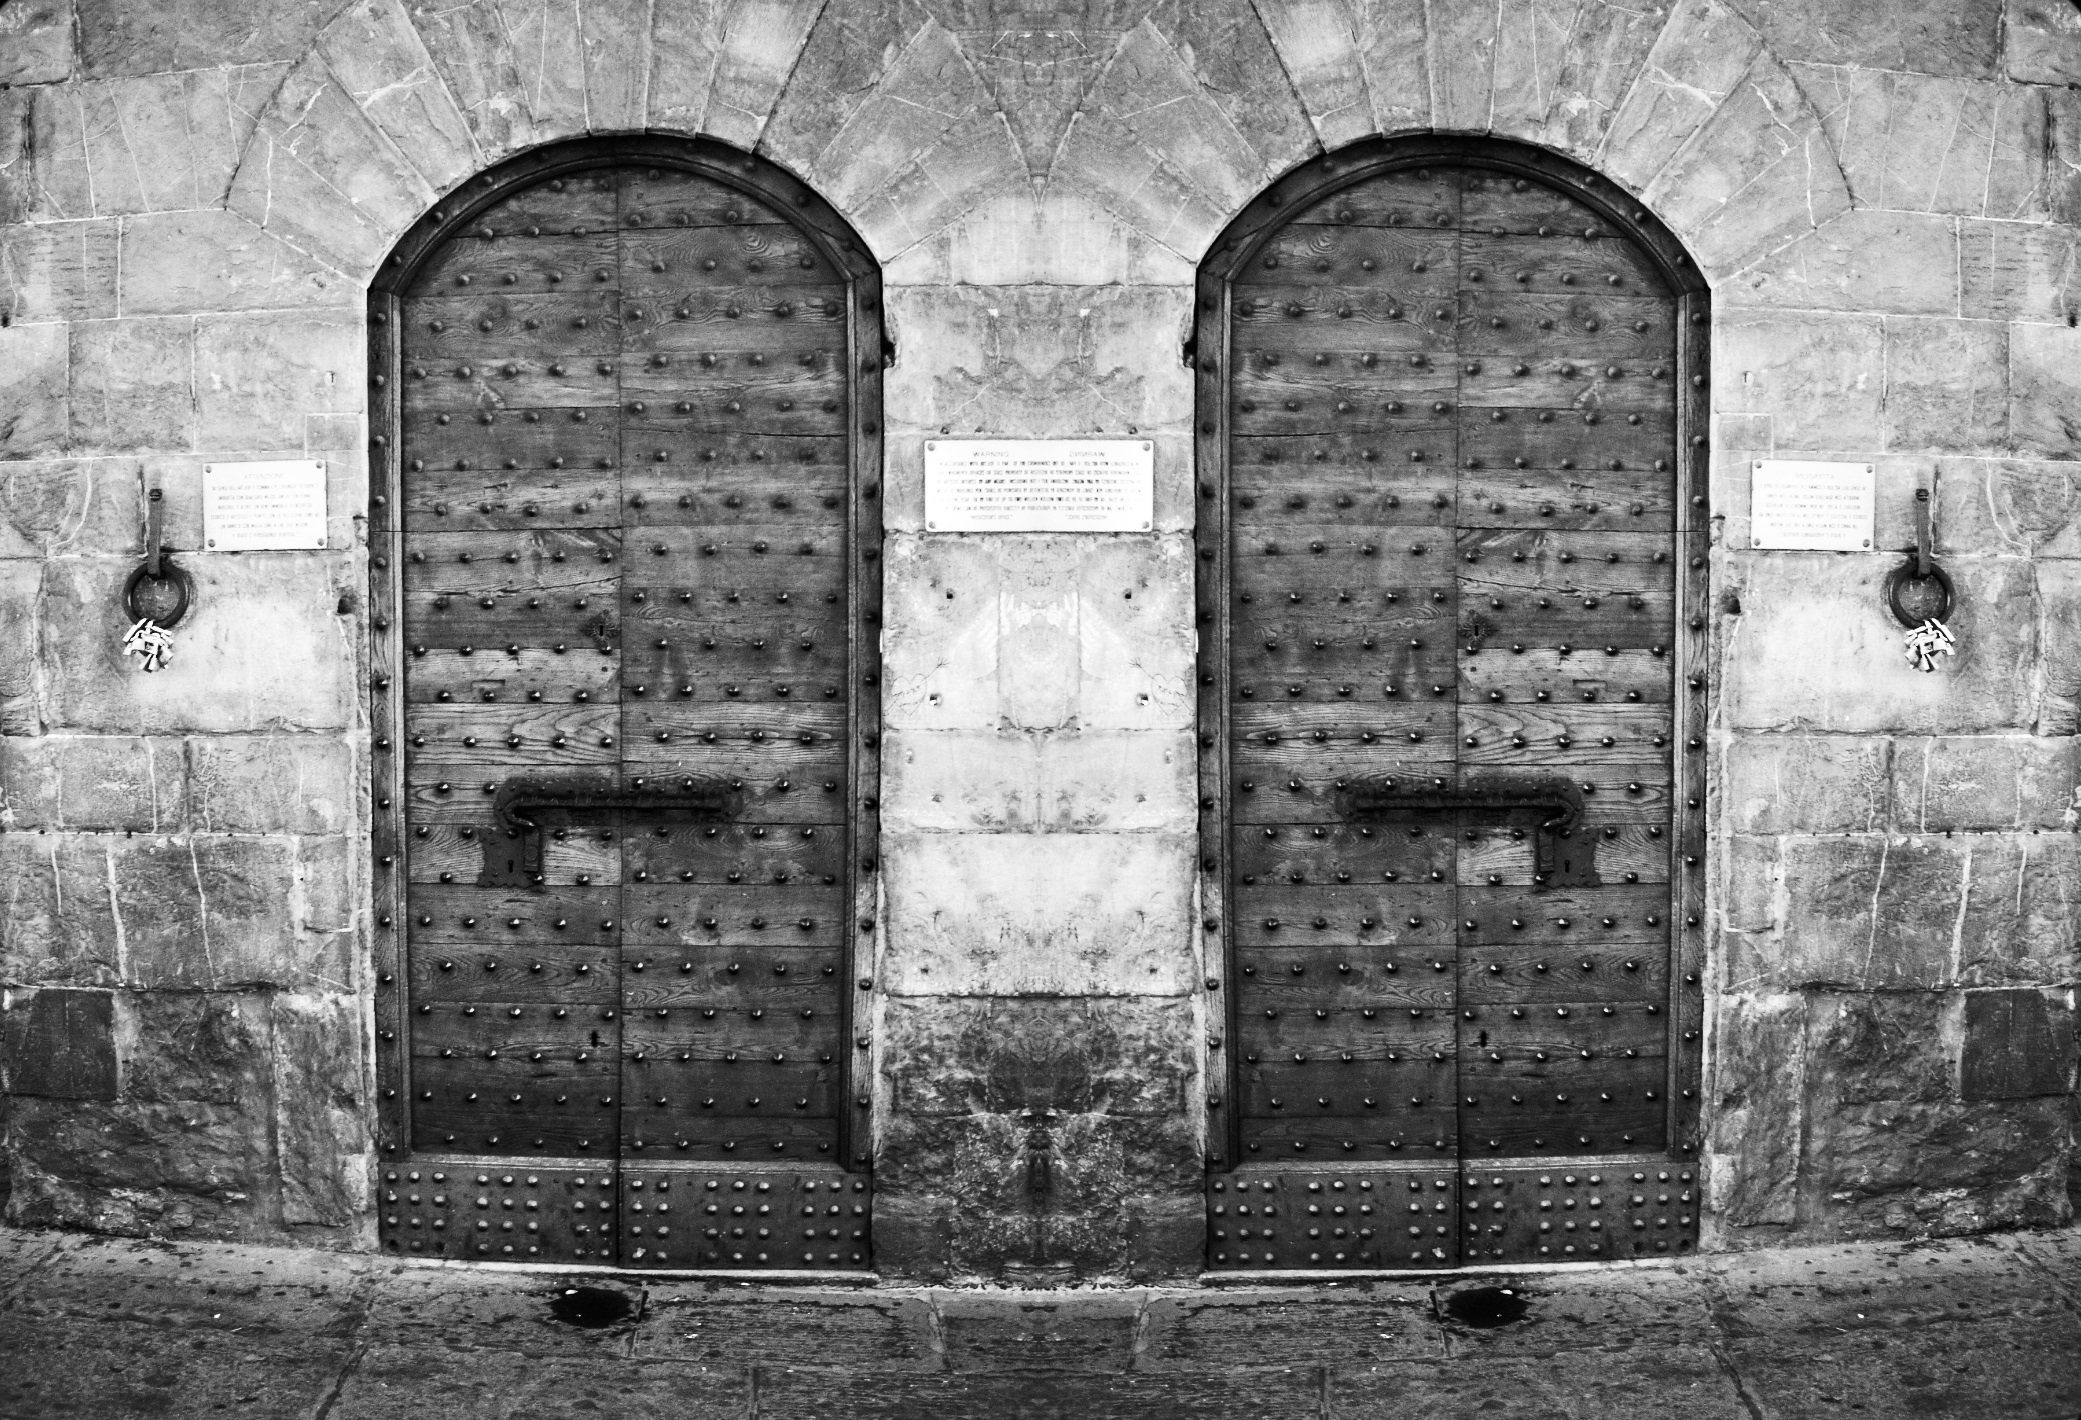
landscape, black and white, architecture, white, house, window, city, wall, arch, italy, black, monochrome, brick, door, ruins, photograph, history, florence, monochrome photography, ancient history